Mount Meager massif

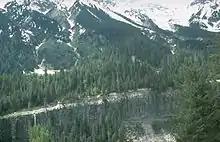
This pyroclastic flow deposit forms the foreground canyon wall on the Lillooet River. It erupted from the Bridge River Vent on the northeastern flank of Plinth Peak.

Jack Souther, a leading authority on geothermal resources and volcanism in the Canadian Cordillera, expressed concern about the potential for another eruption: